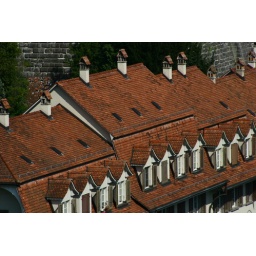
Detailed roof of a building in Bern Switzerland